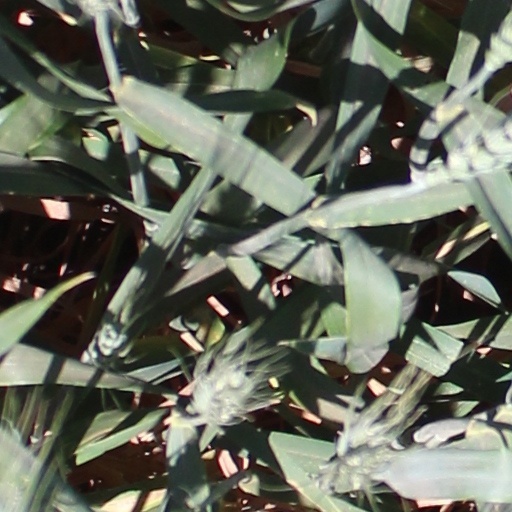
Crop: wheat